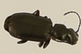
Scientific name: Syntomus americanus
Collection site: Chase Lake National Wildlife Refuge NEON (WOOD), plot WOOD_008